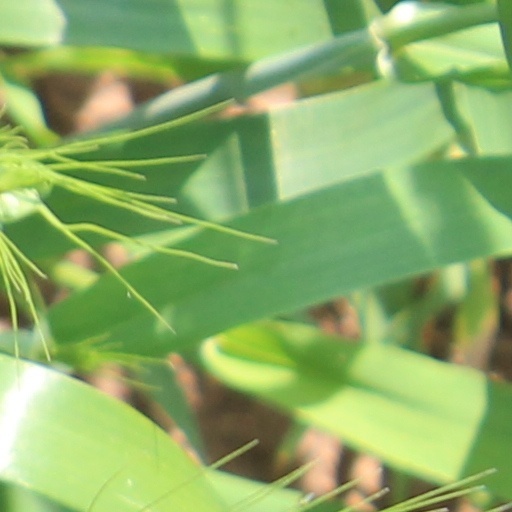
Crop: wheat